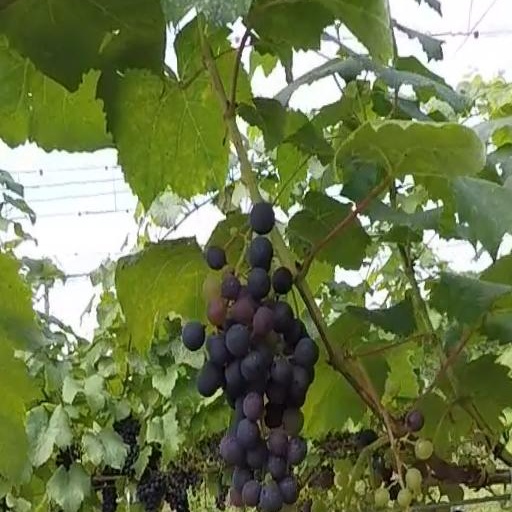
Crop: grape